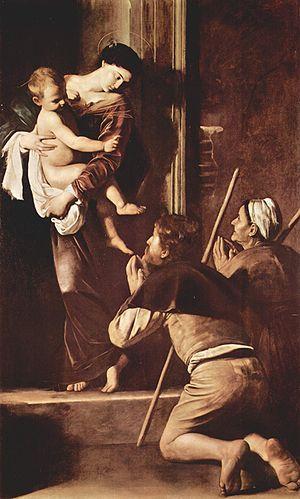
La basilique Sant'Agostino in Campo Marzio est un lieu de culte situé à Rome en Italie, dans le rione de Sant'Eustachio, à proximité de la Piazza Navona.